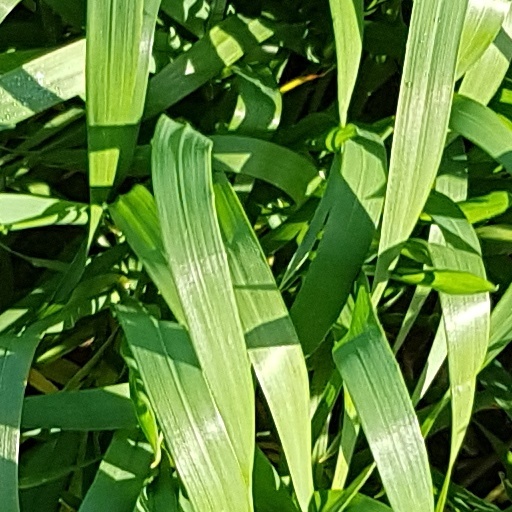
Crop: wheat